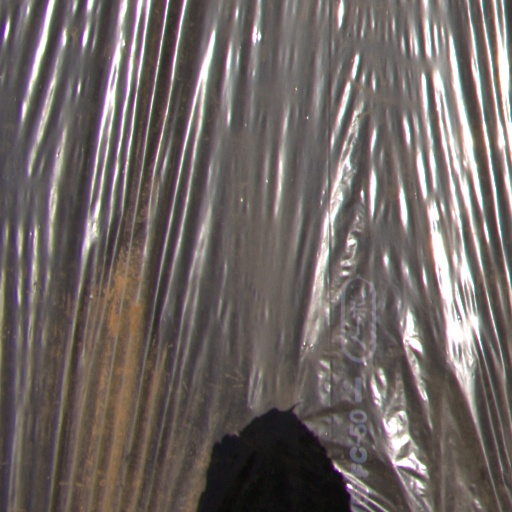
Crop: Jerusalem artichoke